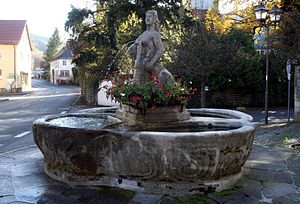
Weißenbrunn
Jungferkättlbrunnen
Weißenbrunn er en kommune i Landkreis Kronach i Regierungsbezirk Oberfranken i den tyske delstat Bayern.